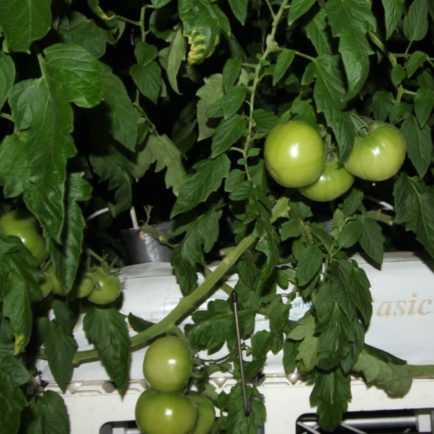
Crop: tomato